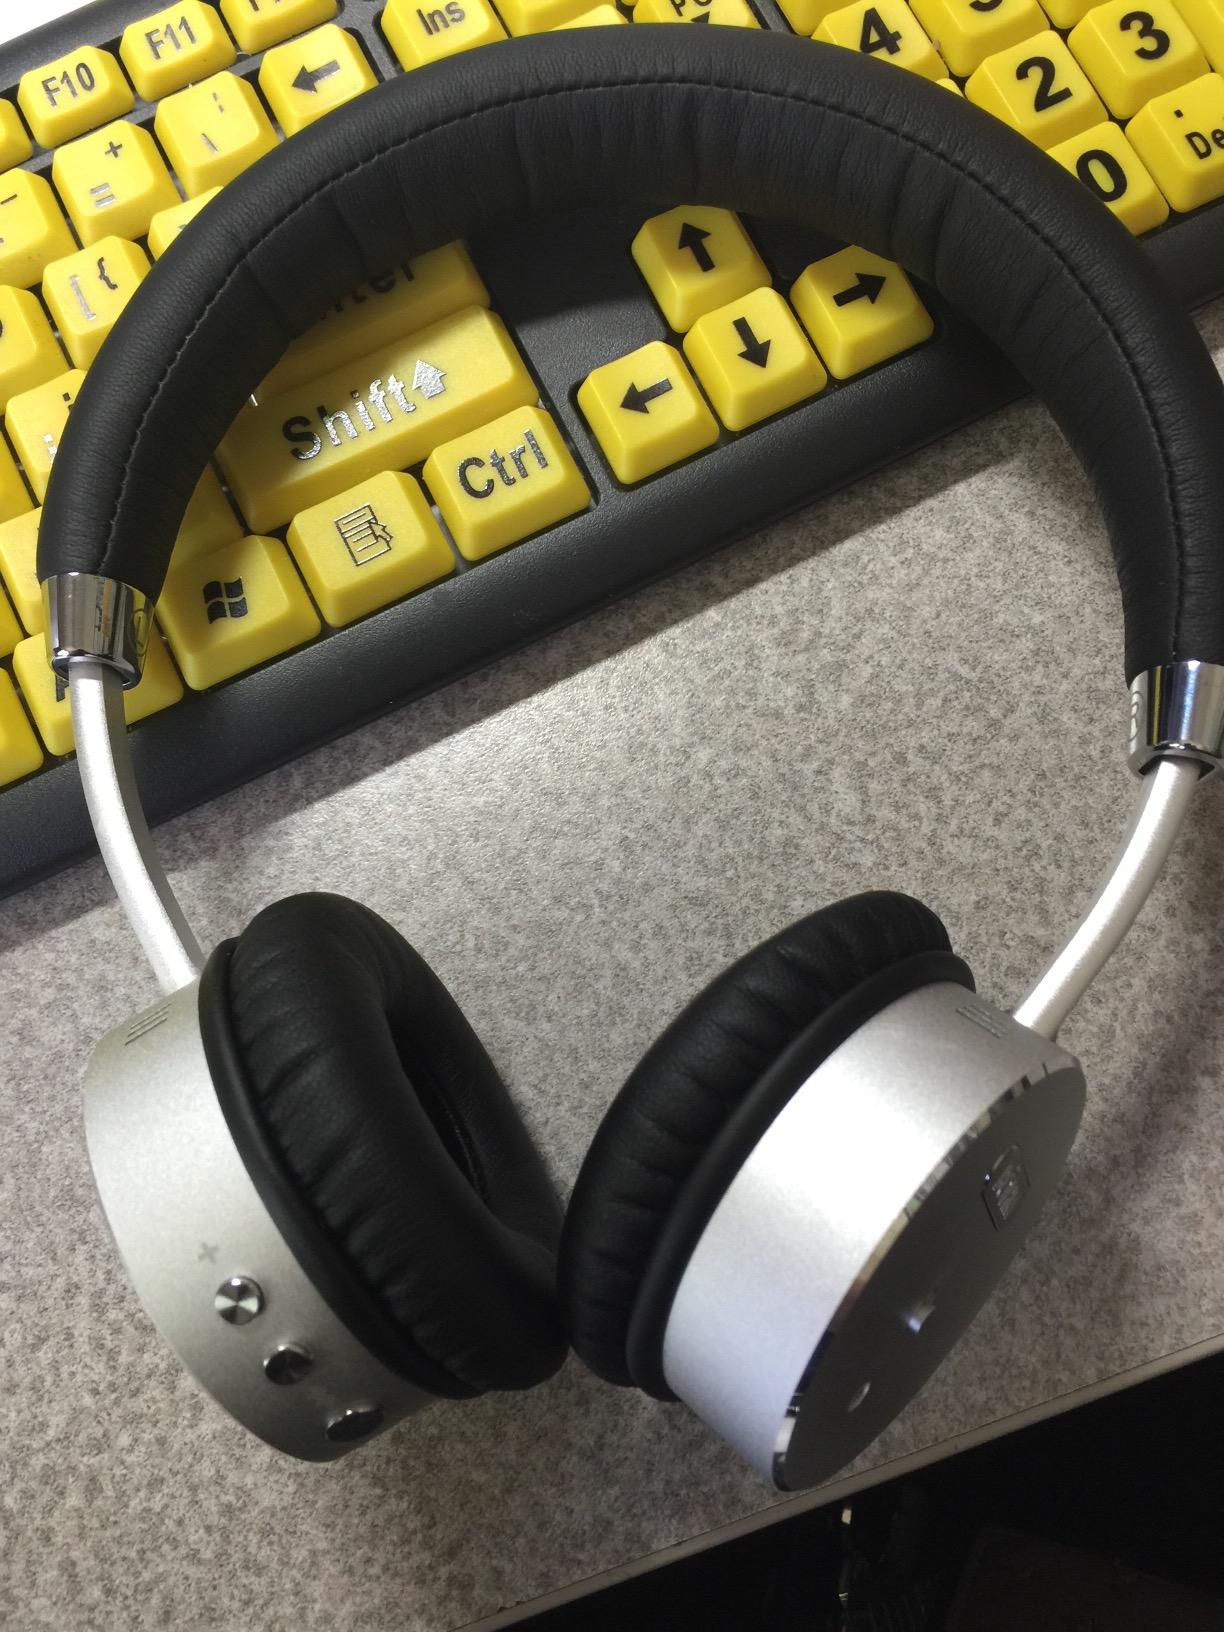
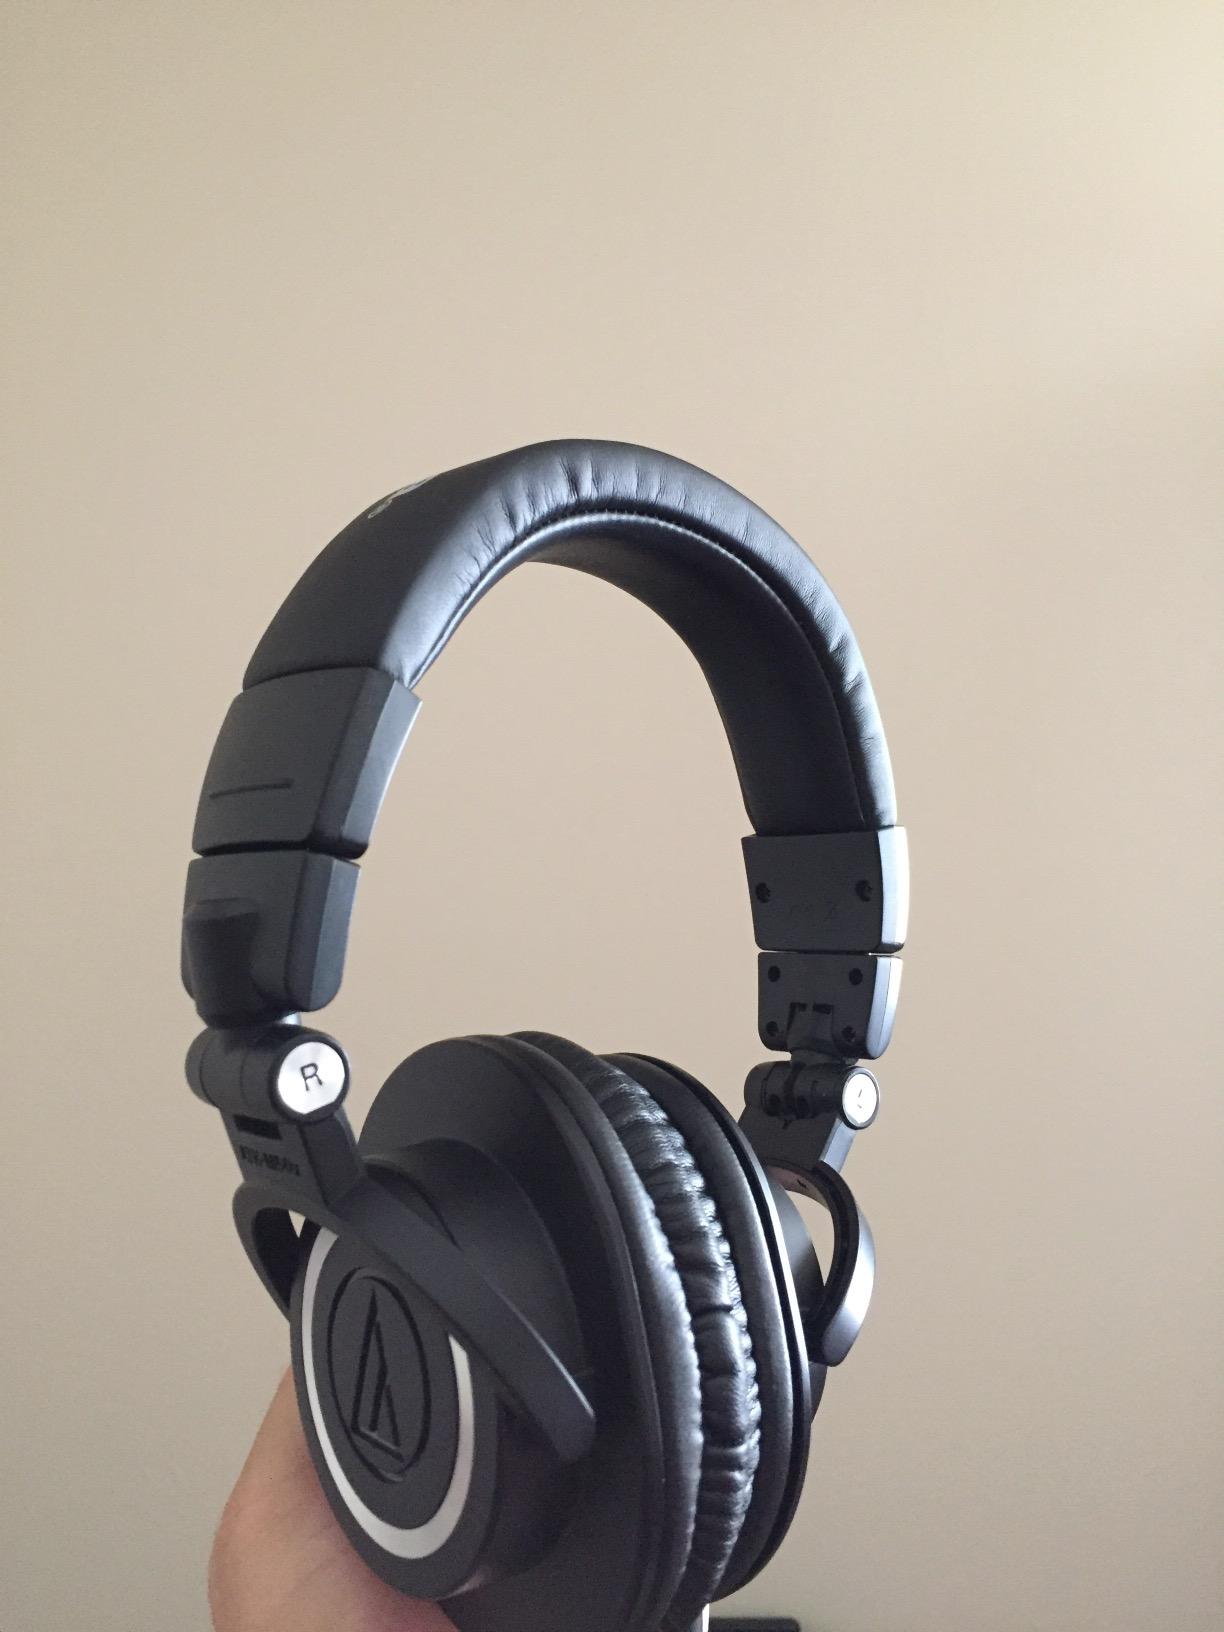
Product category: headphones
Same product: no